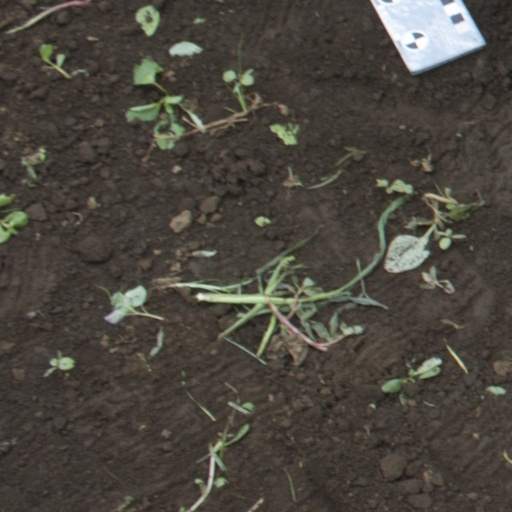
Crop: soybean